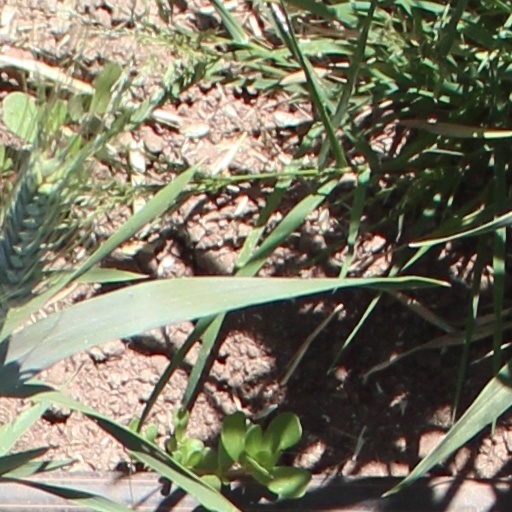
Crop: wheat